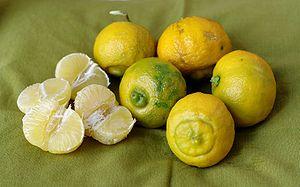
La cuisine napolitaine possède des racines qui remontent à l'Antiquité grecque et romaine. Elle a été enrichie, au cours des siècles, par l'apport des différentes cultures qui ont, tour à tour, dominé la ville et son arrière-pays. La créativité des Napolitains eux-mêmes a été cruciale dans le développement d'une variété de plats et de recettes qui composent aujourd'hui le patrimoine culinaire parthénopéen.